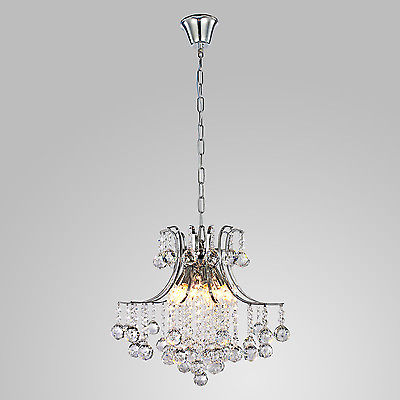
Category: lamp